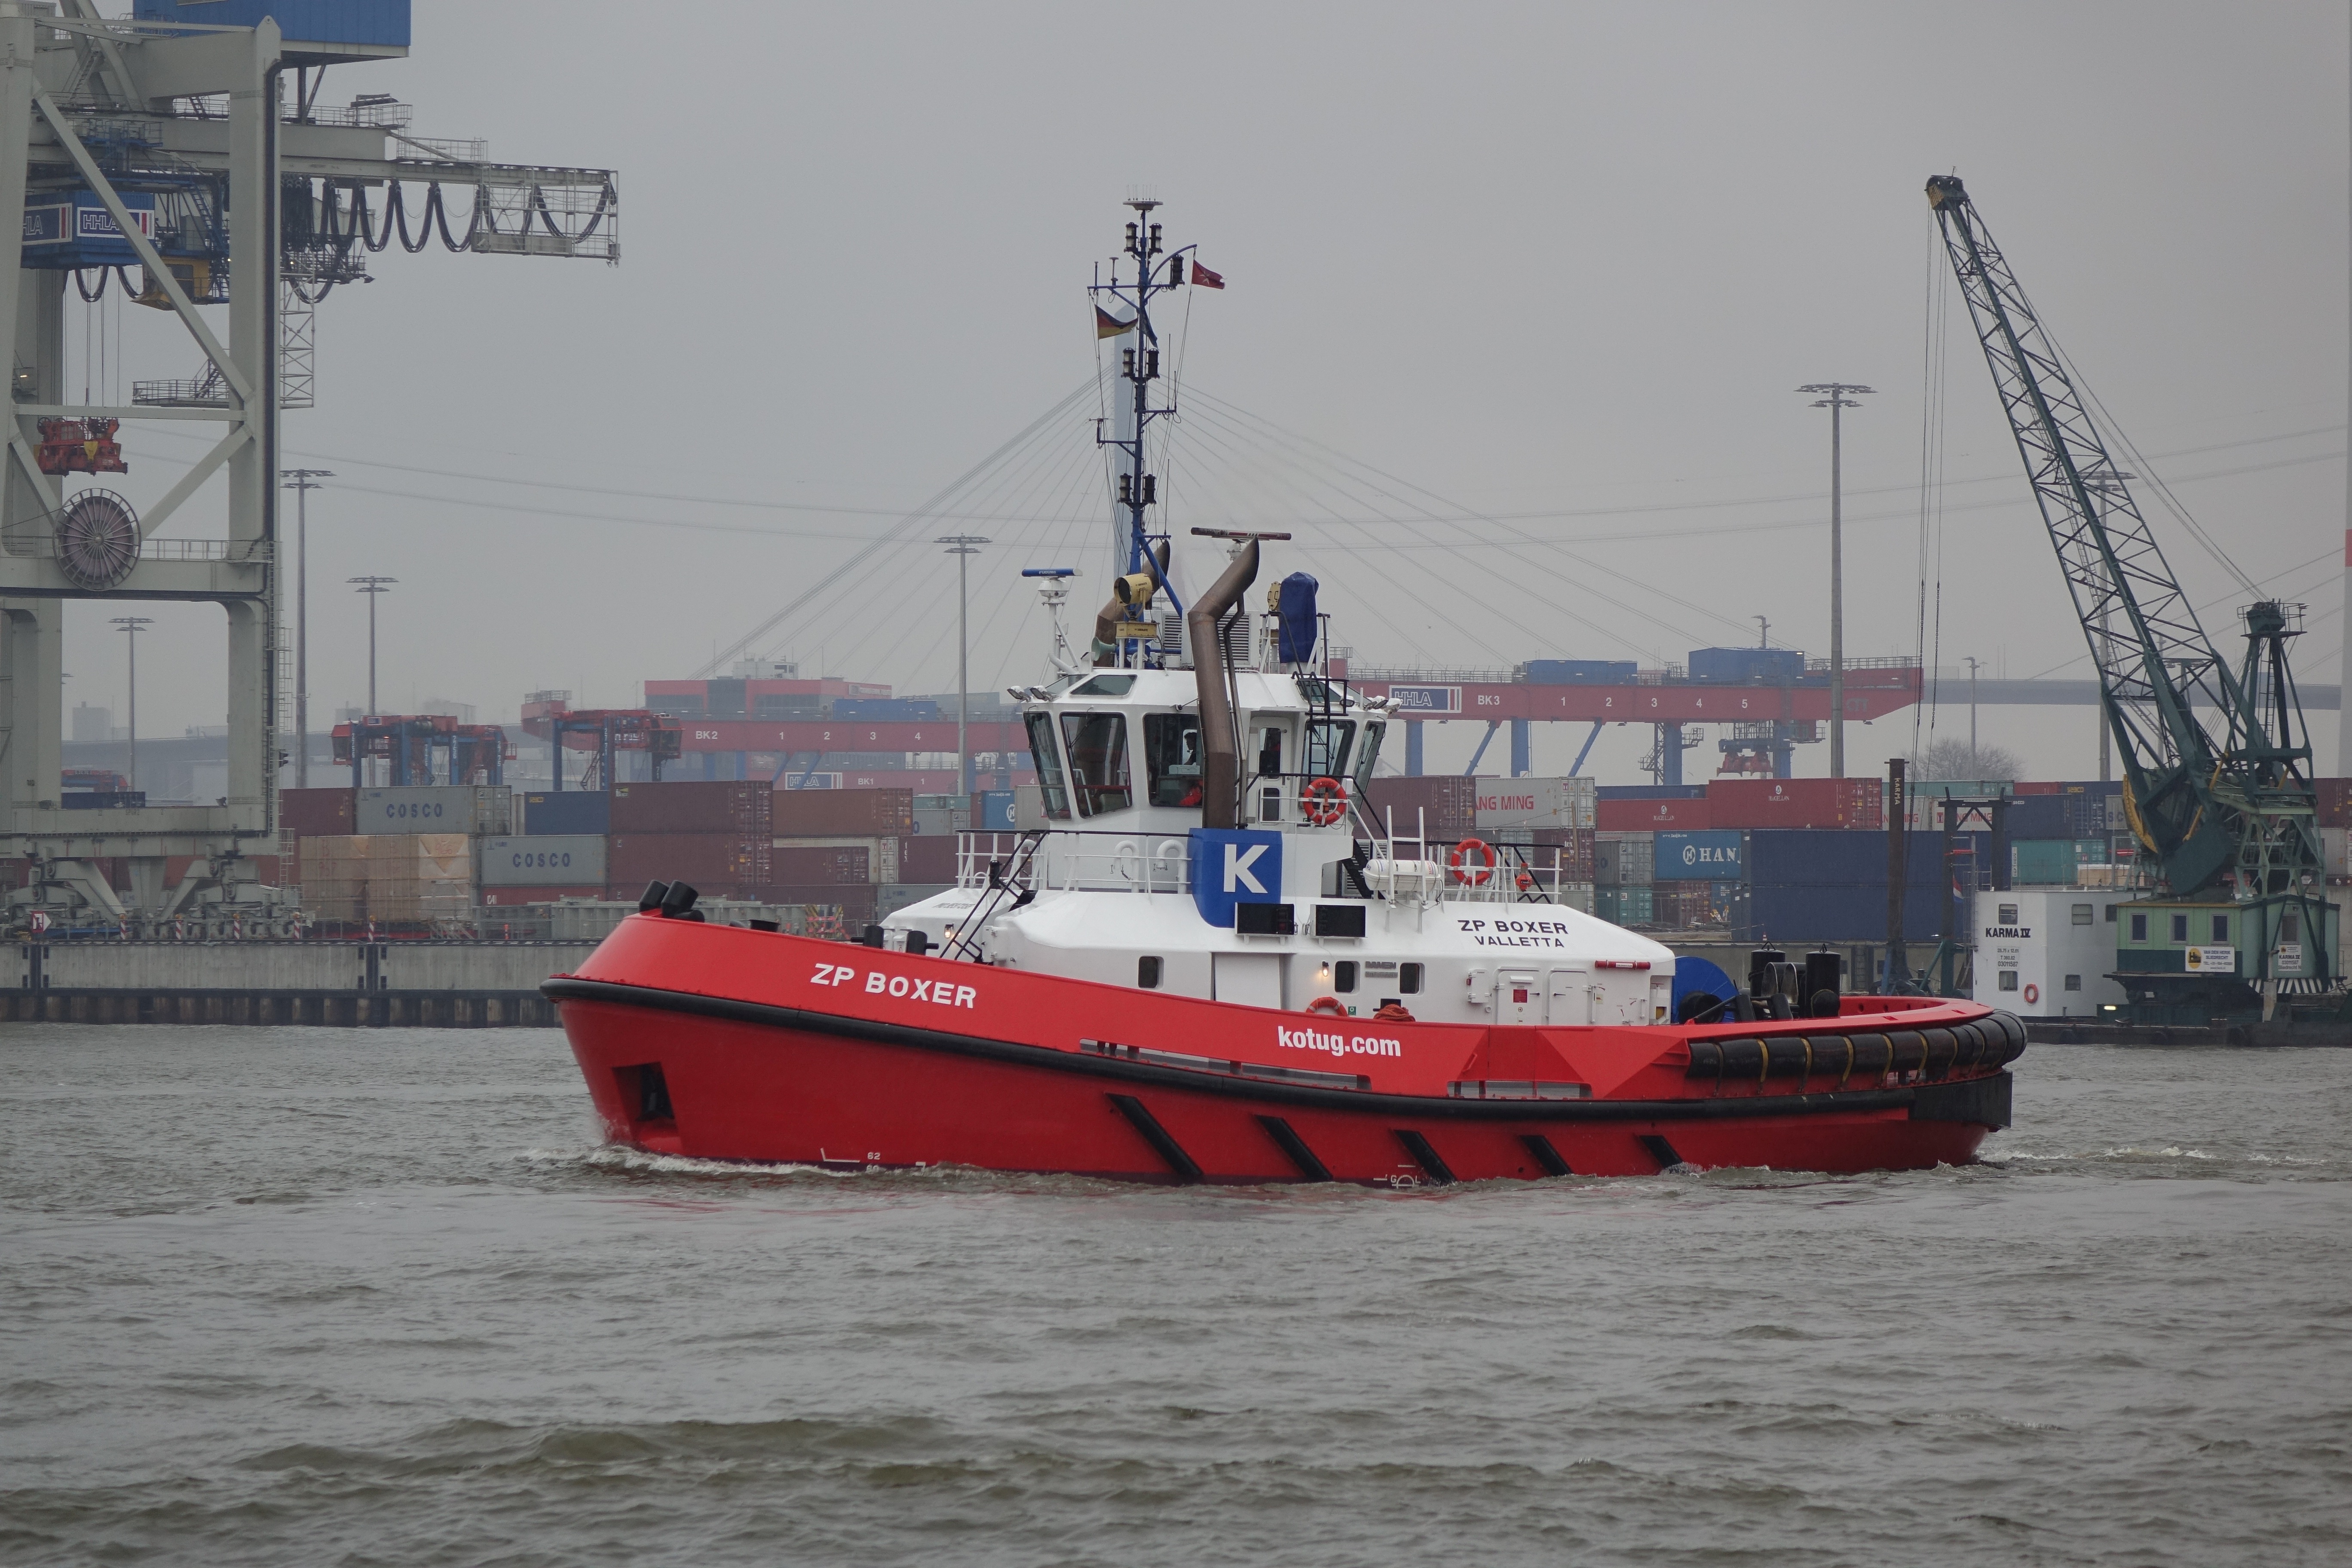
sea, boat, ship, vehicle, harbor, port, channel, tugboat, watercraft, tug, hamburg, support, fishing vessel, fireboat, freight transport, pilot boat, fishing trawler, research vessel, anchor handling tug supply vessel, platform supply vessel